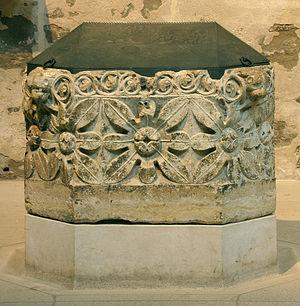
L'église Saint-Martin, en allemand Groß St. Martin est une des douze églises romanes qui subsistent à Cologne et dont la sauvegarde est appuyée par l’association Förderverein Romanische Kirchen Köln. Elle se dresse au-dedans du périmètre de la vieille ville, quoiqu’elle se trouve aujourd’hui étroitement enserrée de maisons d’habitation et de commerce datant principalement des années 1970 et 80. Cette basilique à trois vaisseaux, au chevet en forme de trèfle, et au massif clocher de croisée doté de quatre clochetons d’angle, est parmi les monuments emblématiques les plus marquants de la ville de Cologne, contribuant à façonner la silhouette de la cité le long de la rive gauche du Rhin.